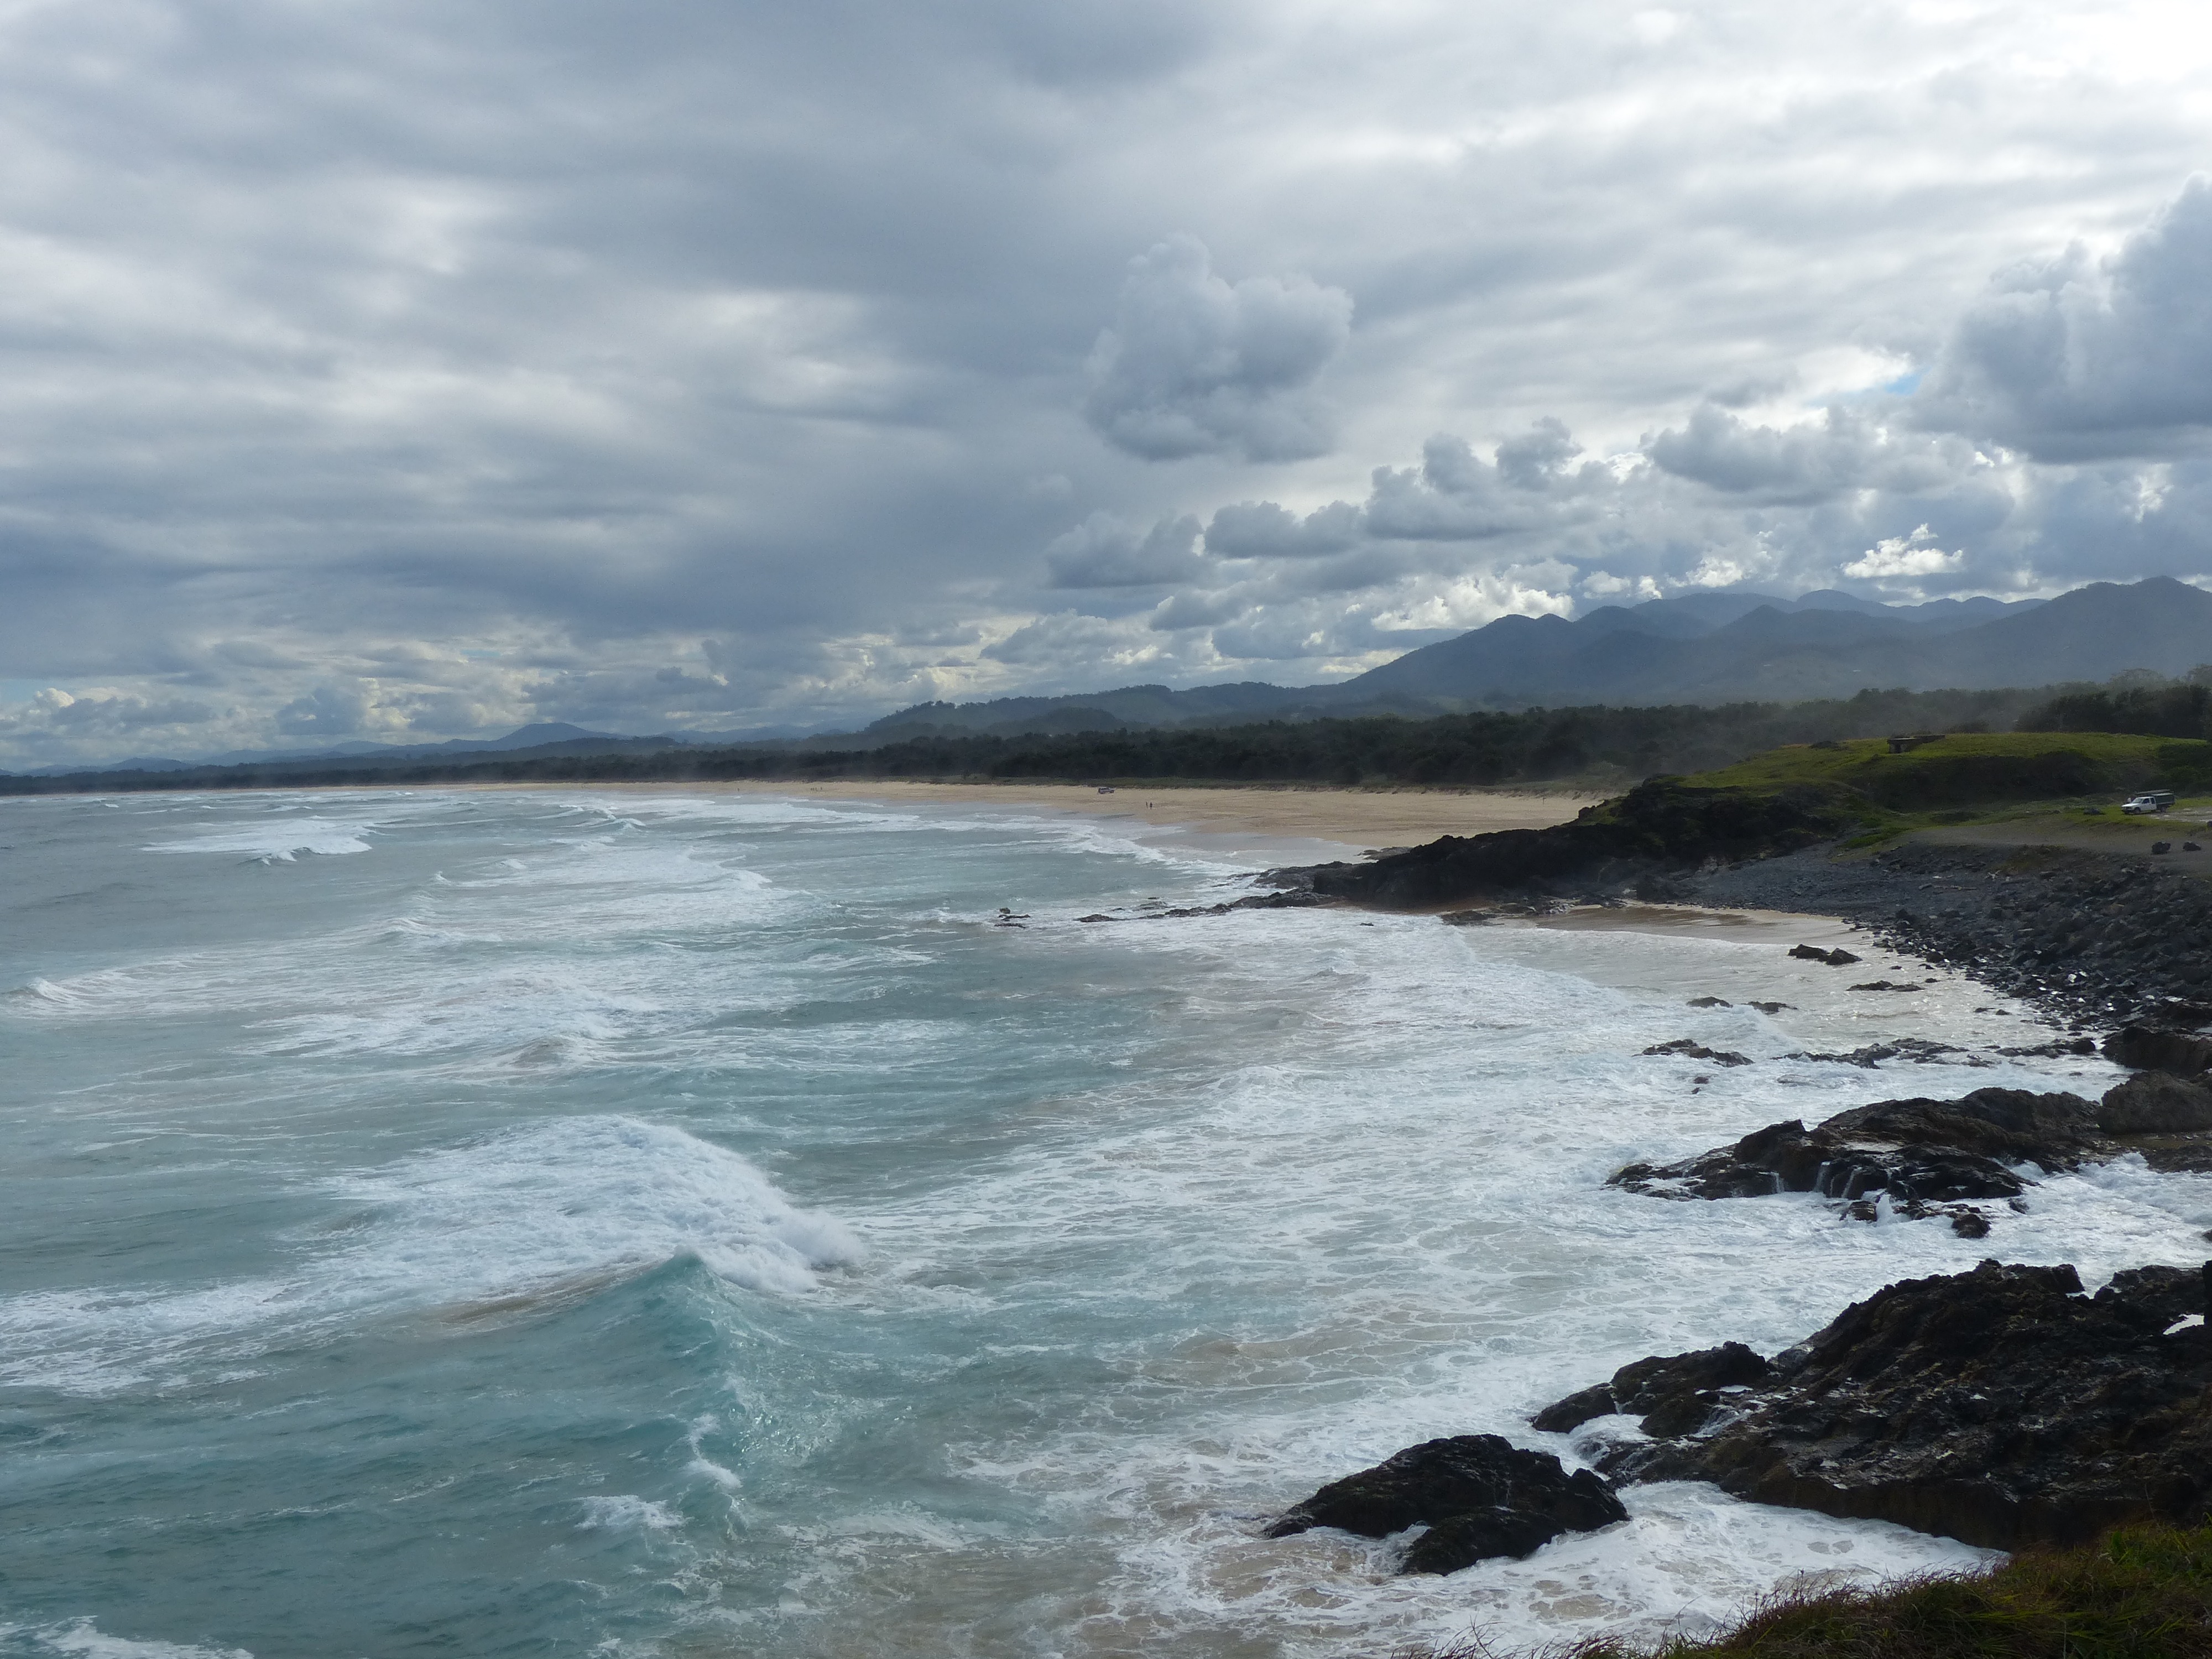
beach, sea, coast, water, rock, ocean, horizon, cloud, shore, wave, view, coastline, cliff, surf, cove, bay, terrain, body of water, ocean view, australia, loch, cape, landform, geographical feature, wind wave